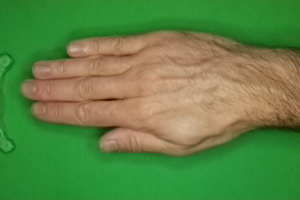
Label: paper